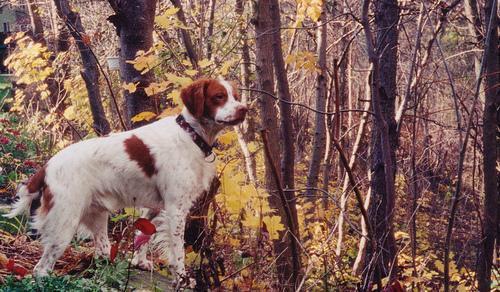
Brittany_spaniel